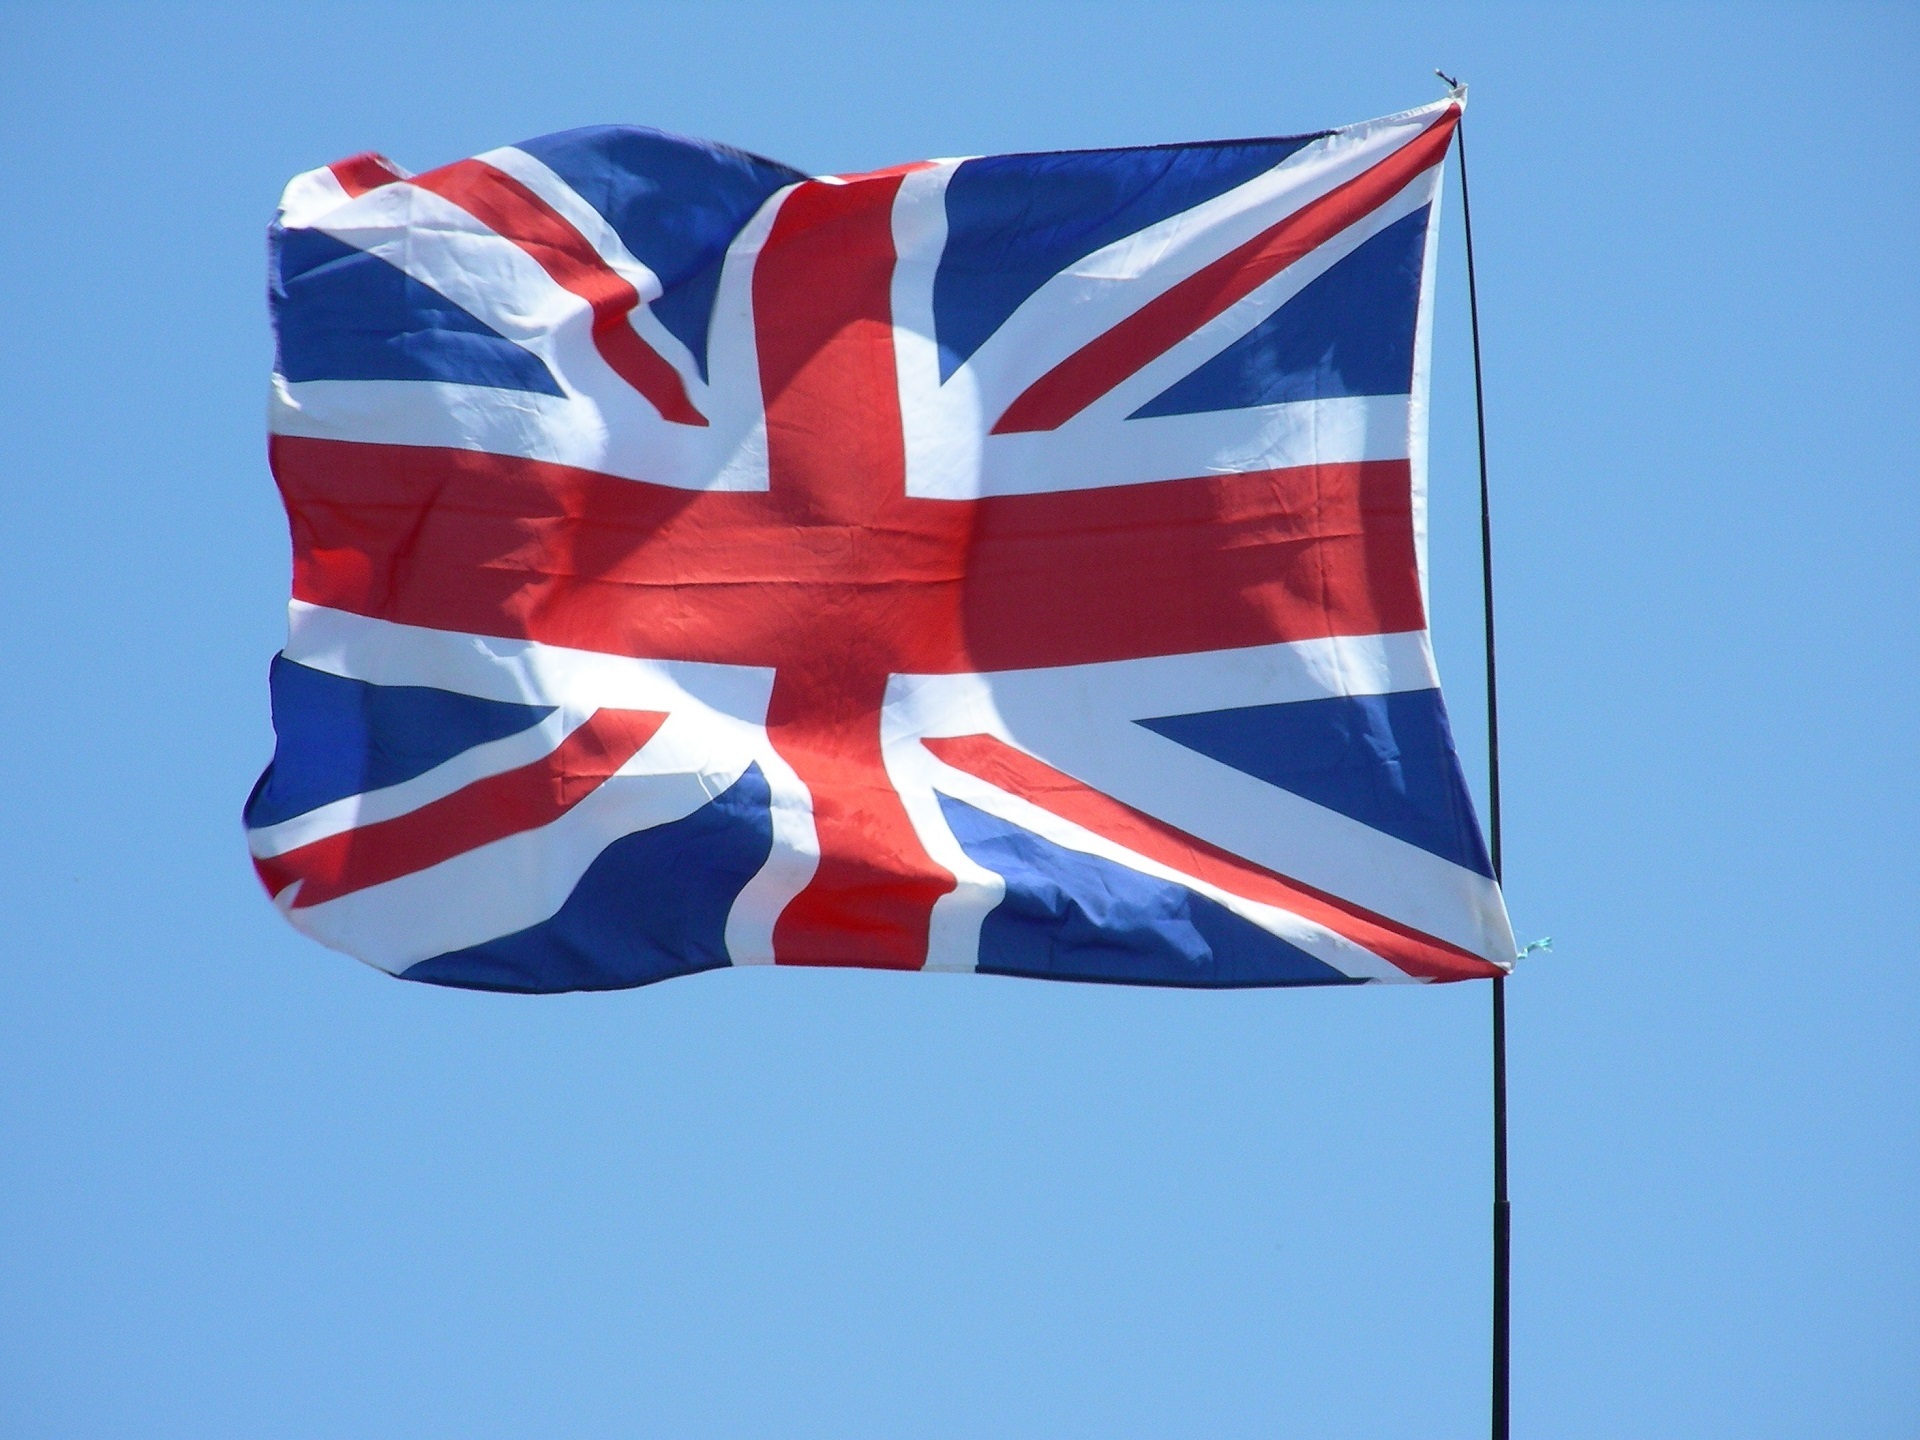
flying, country, symbol, banner, flag, breeze, flag pole, patriotism, uk, national, british, union jack, heritage, nation, waving, great britain, united kingdom, flag of the united states